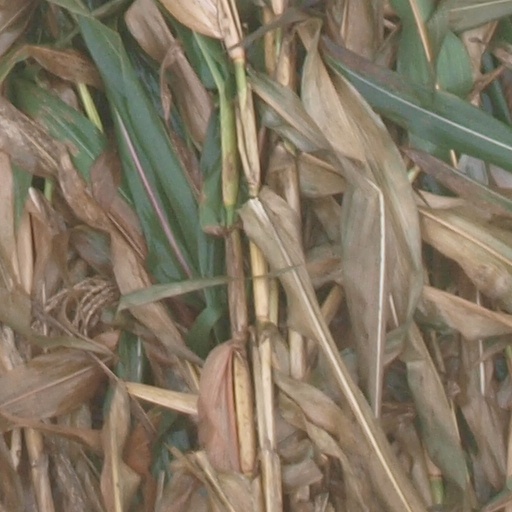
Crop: maize; corn